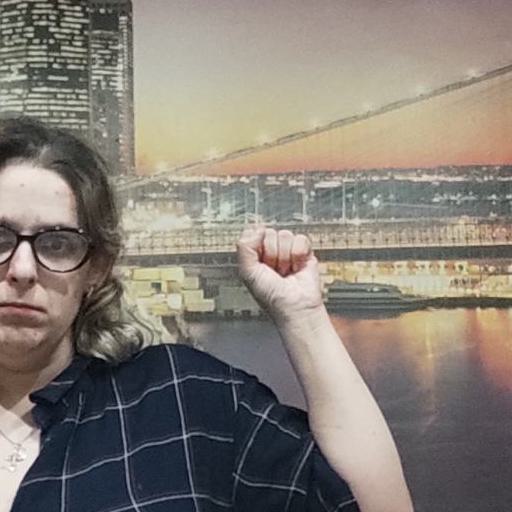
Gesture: fist